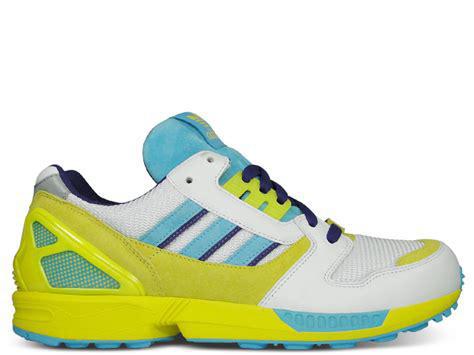
Brand: Adidas
Model: ZX Torsion